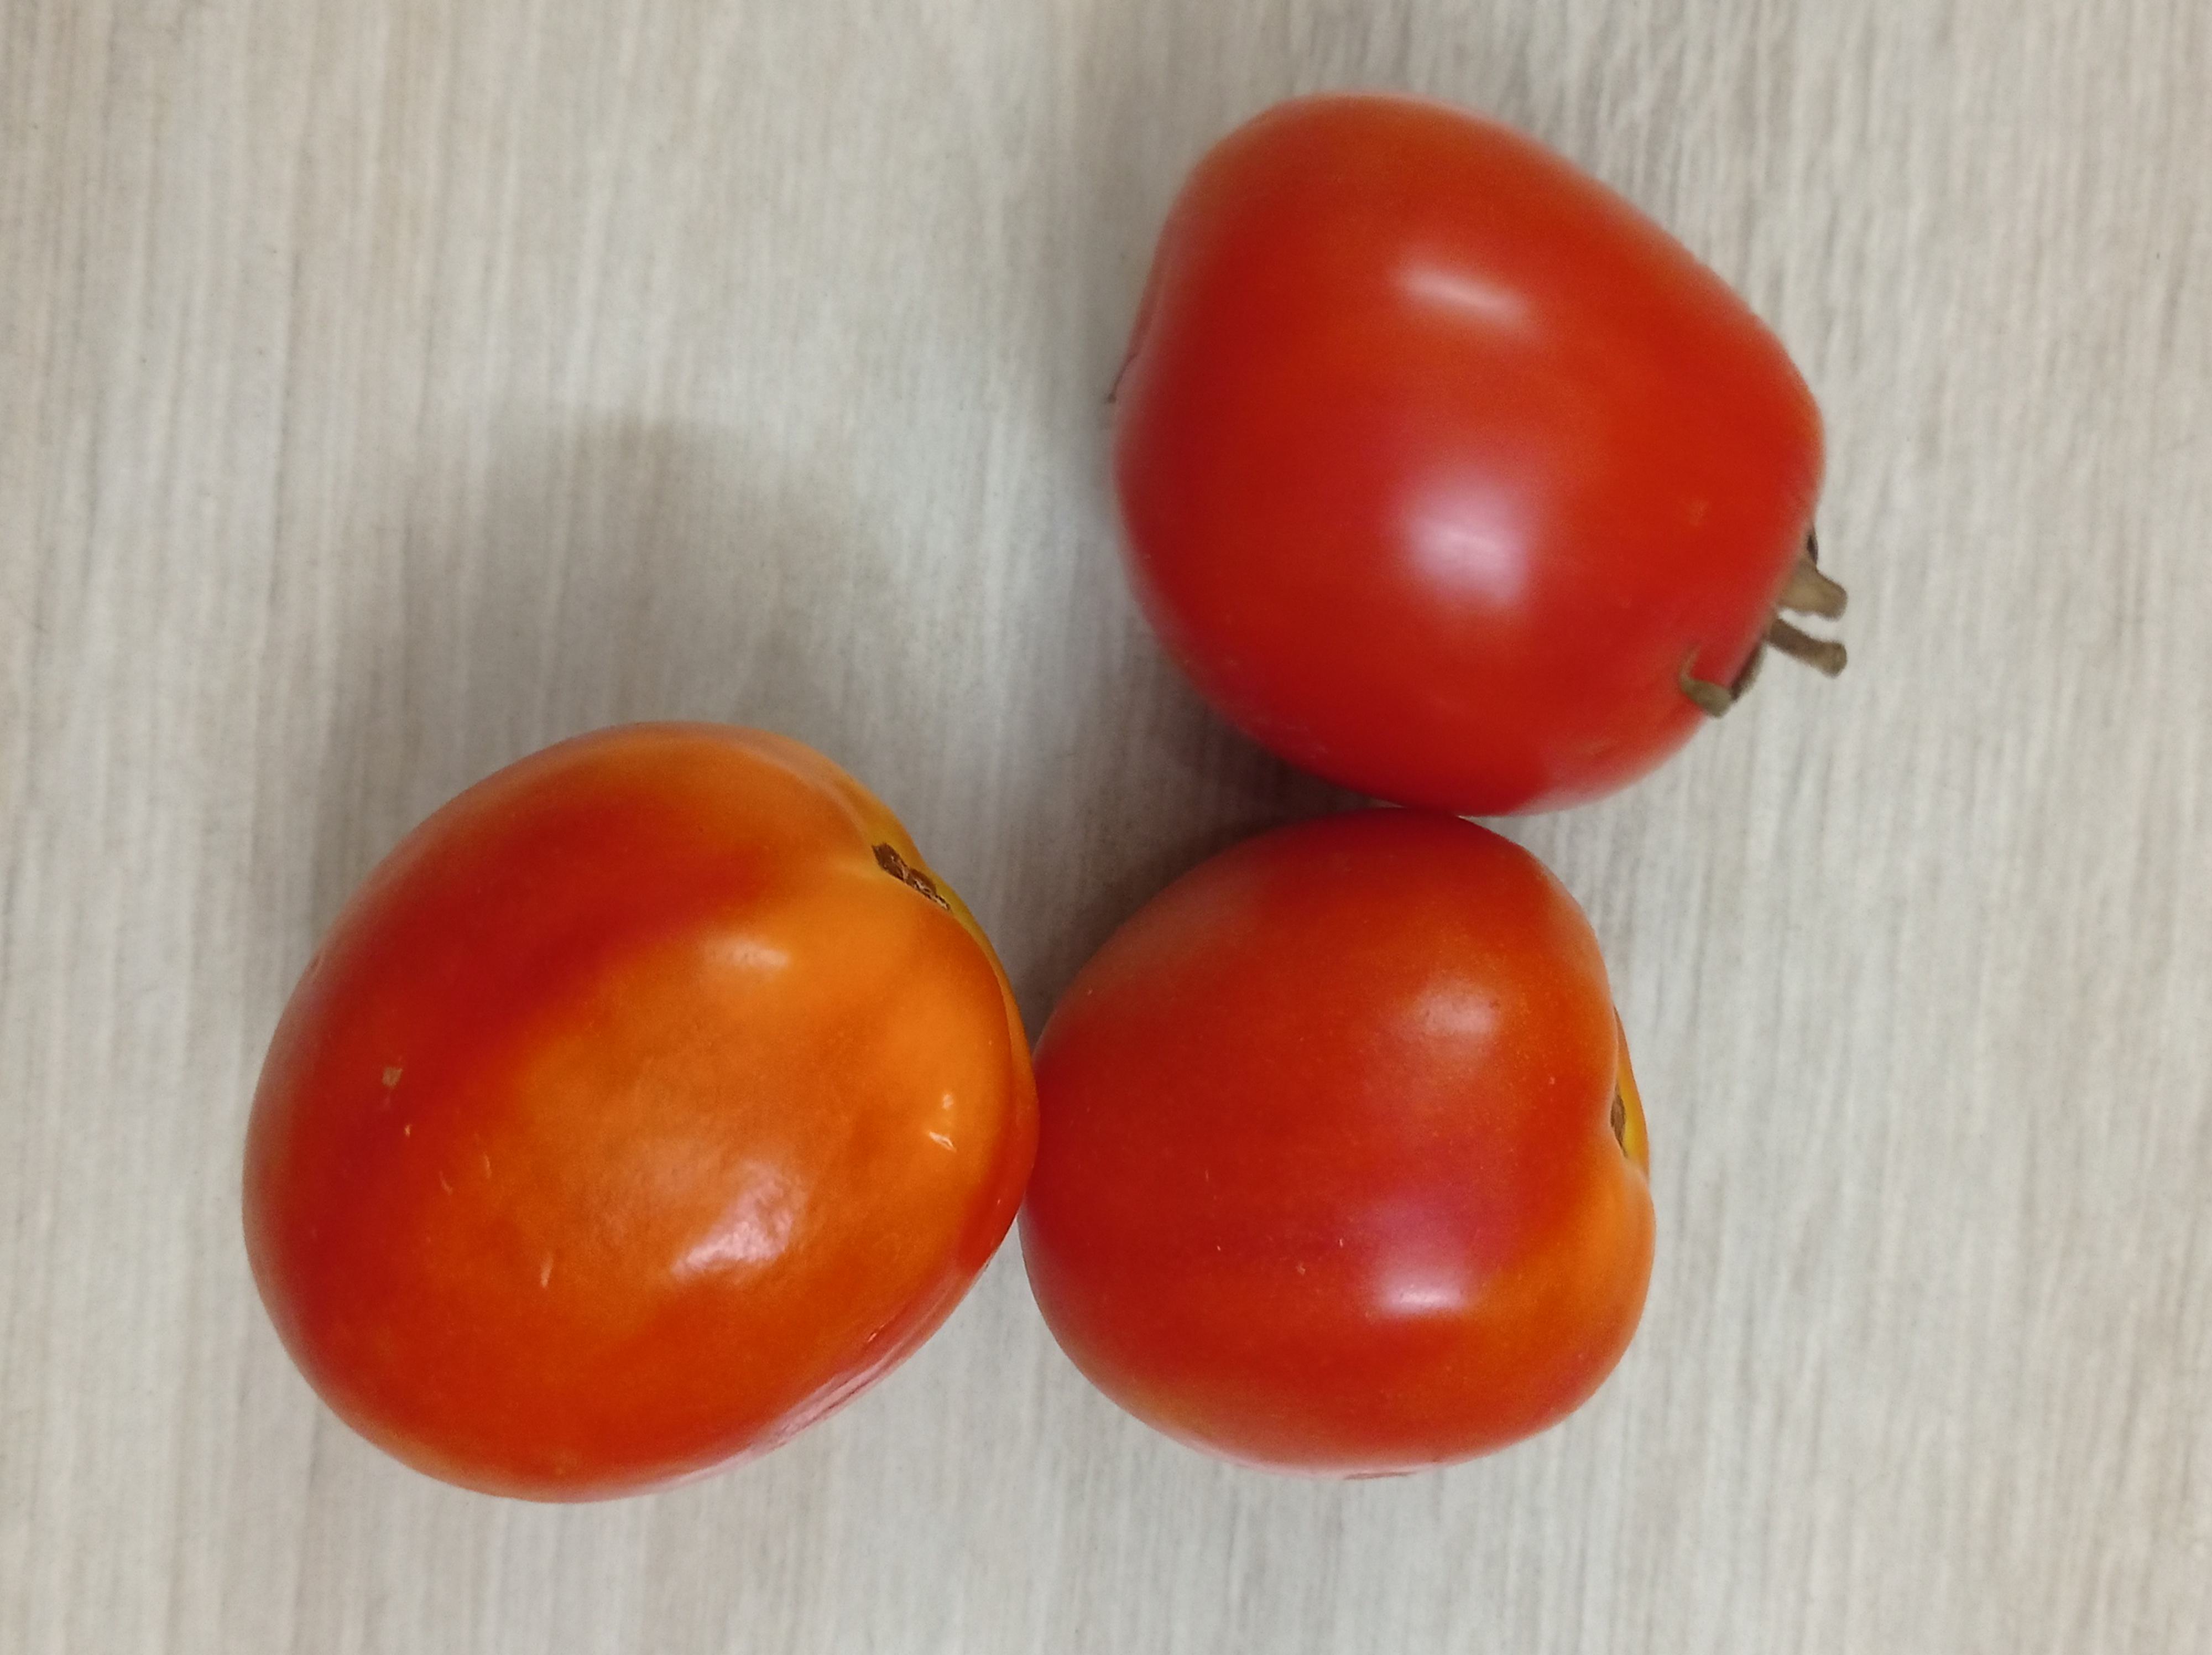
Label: Fresh